Siege of Buda (1849)

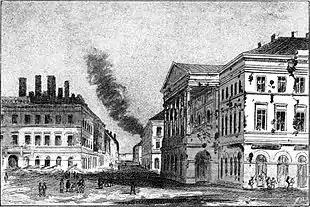
The damages caused by the bombardment of Pest by the imperials: Lloyd-building

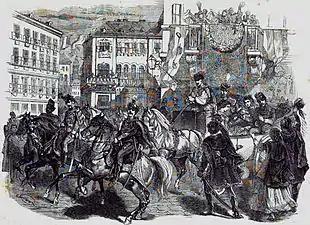
Kossuth and his family being welcomed by the population in the liberated Buda and Pest

Lieutenant Rónay then transported Hentzi to the Hungarian headquarters, but on the way there, in Dísz Square, the people recognised Hentzi and wanted to hurt him because of what he had done to Pest. Only Lieutenant Rónay's forceful intervention saved the wounded general from being lynched. From this event the legend was born of Artúr Görgei defending Hentzi's dead body from the enraged mob, which was depicted in many contemporary illustrations.